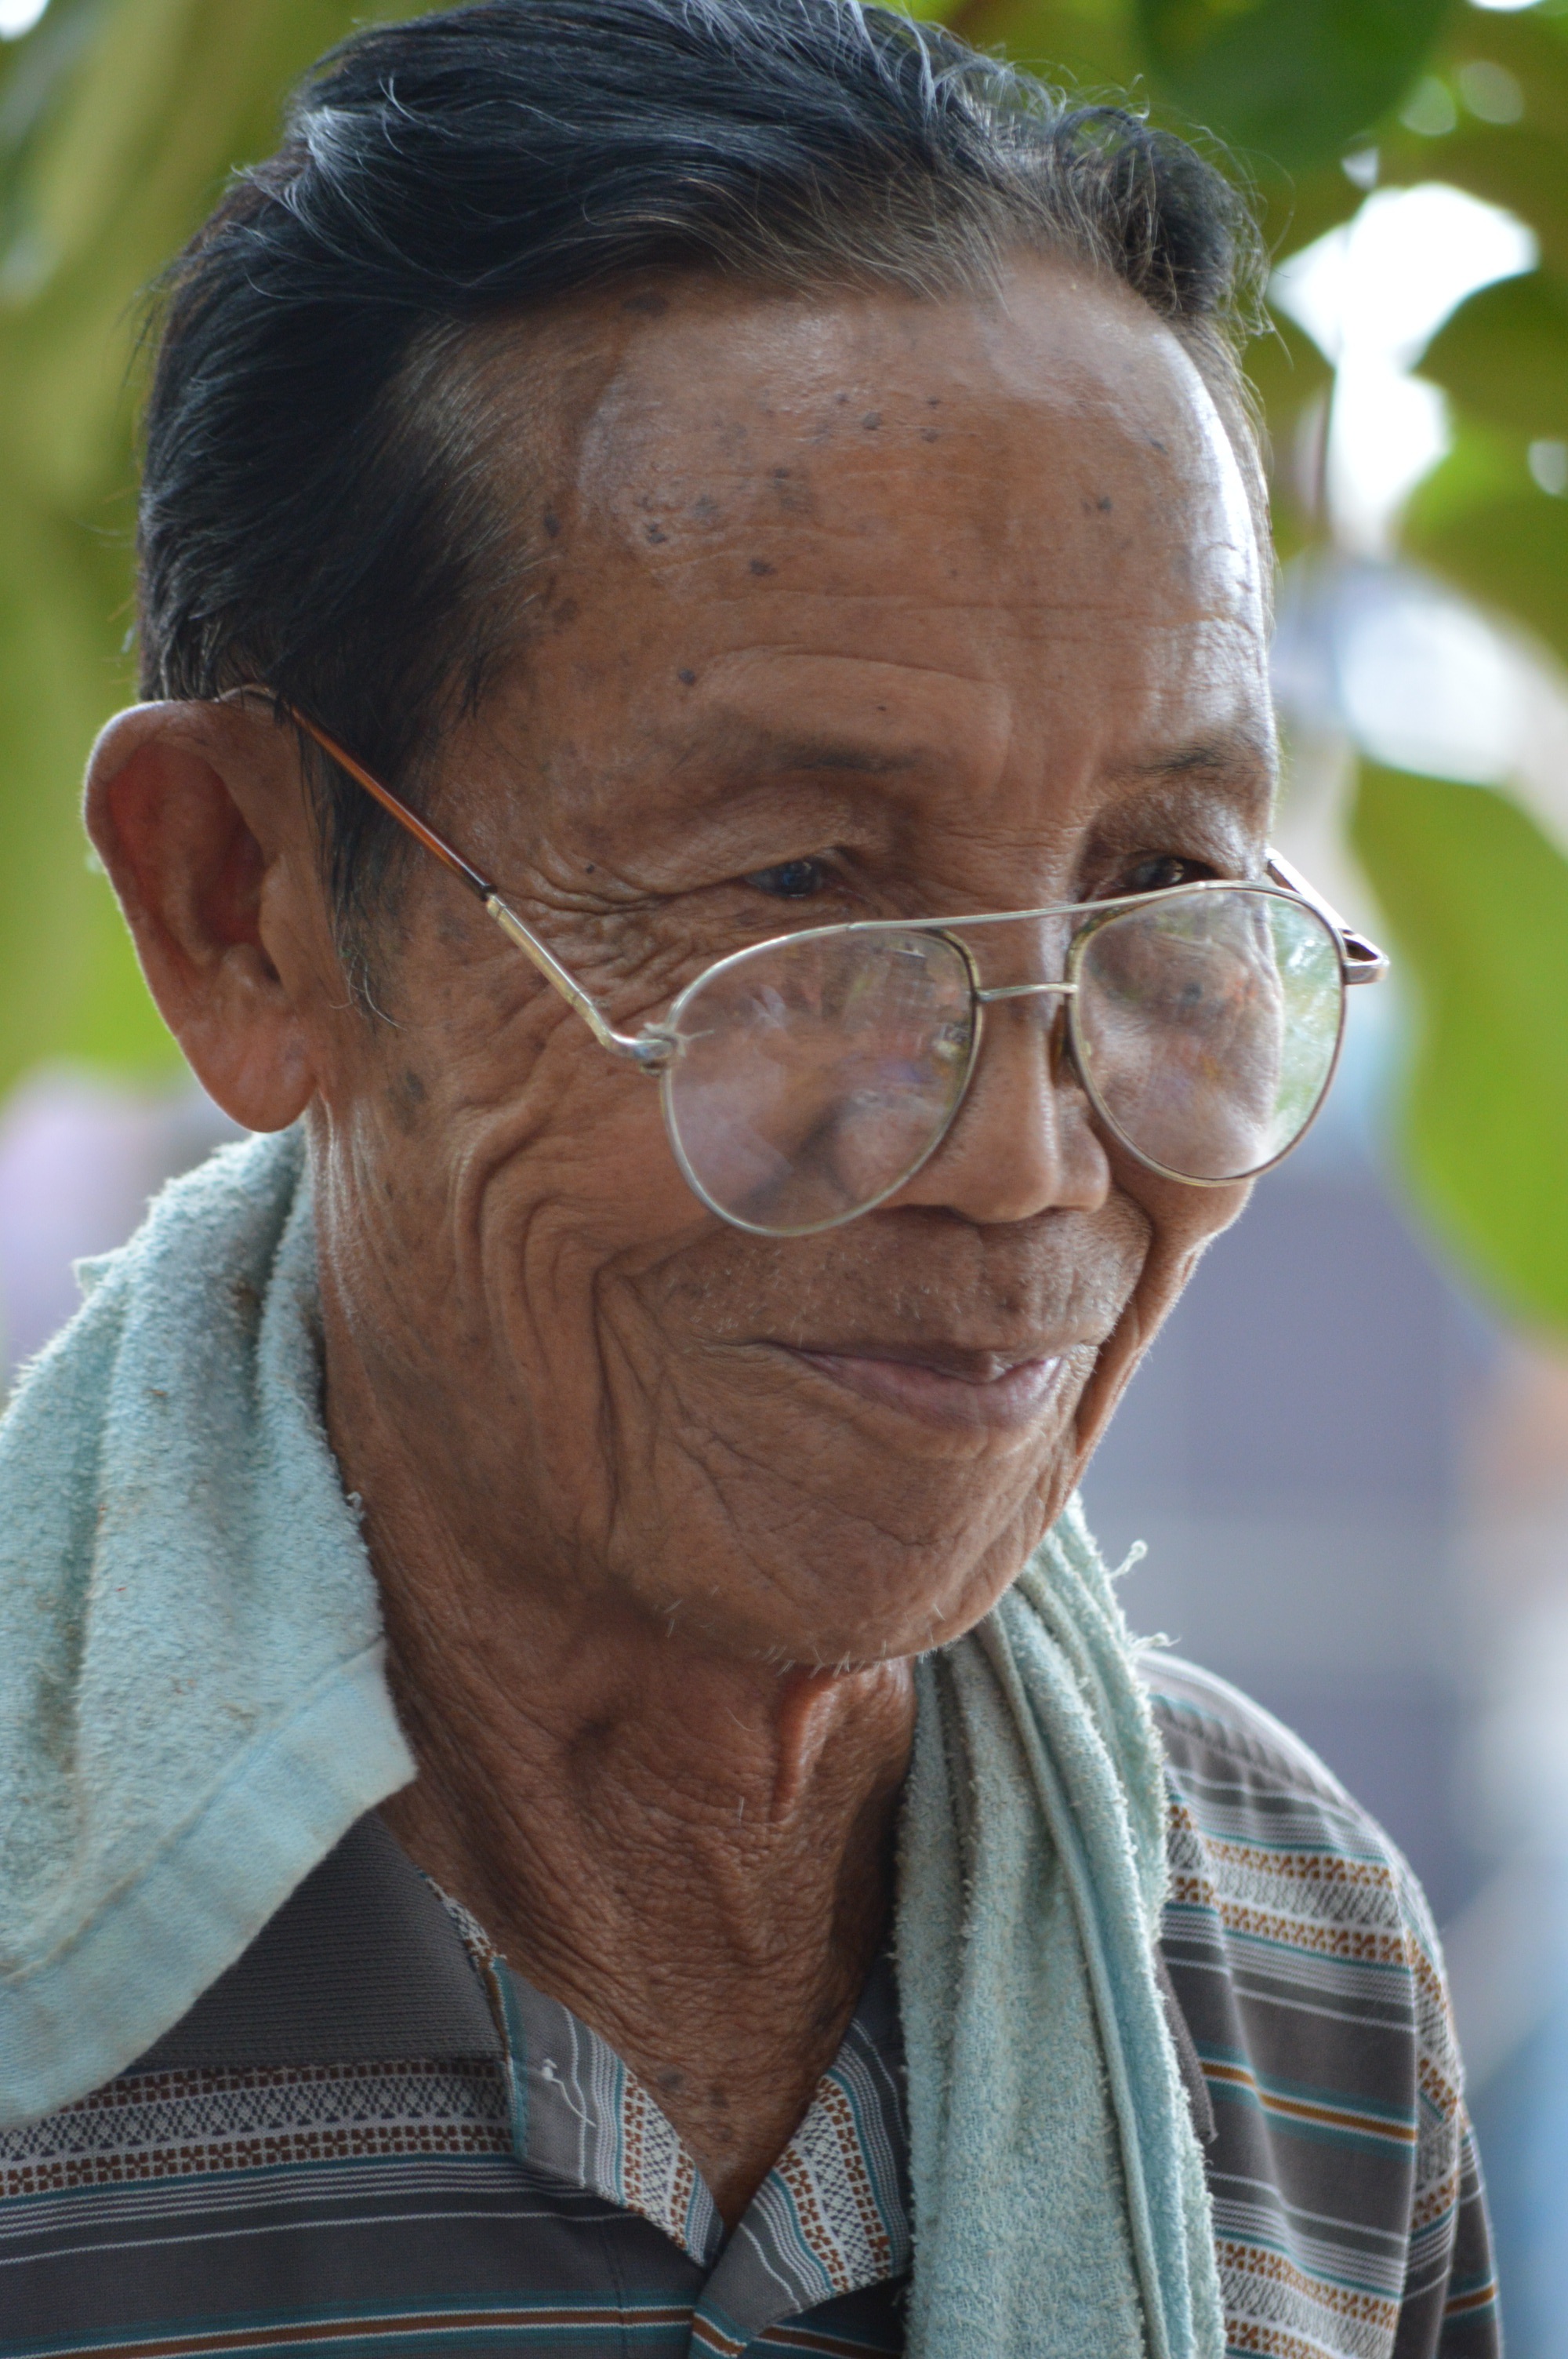
man, person, people, male, portrait, asia, human, hairstyle, thailand, senior citizen, face, glasses, head, thai, bauer, workers, grandparent, facial hair, vision care